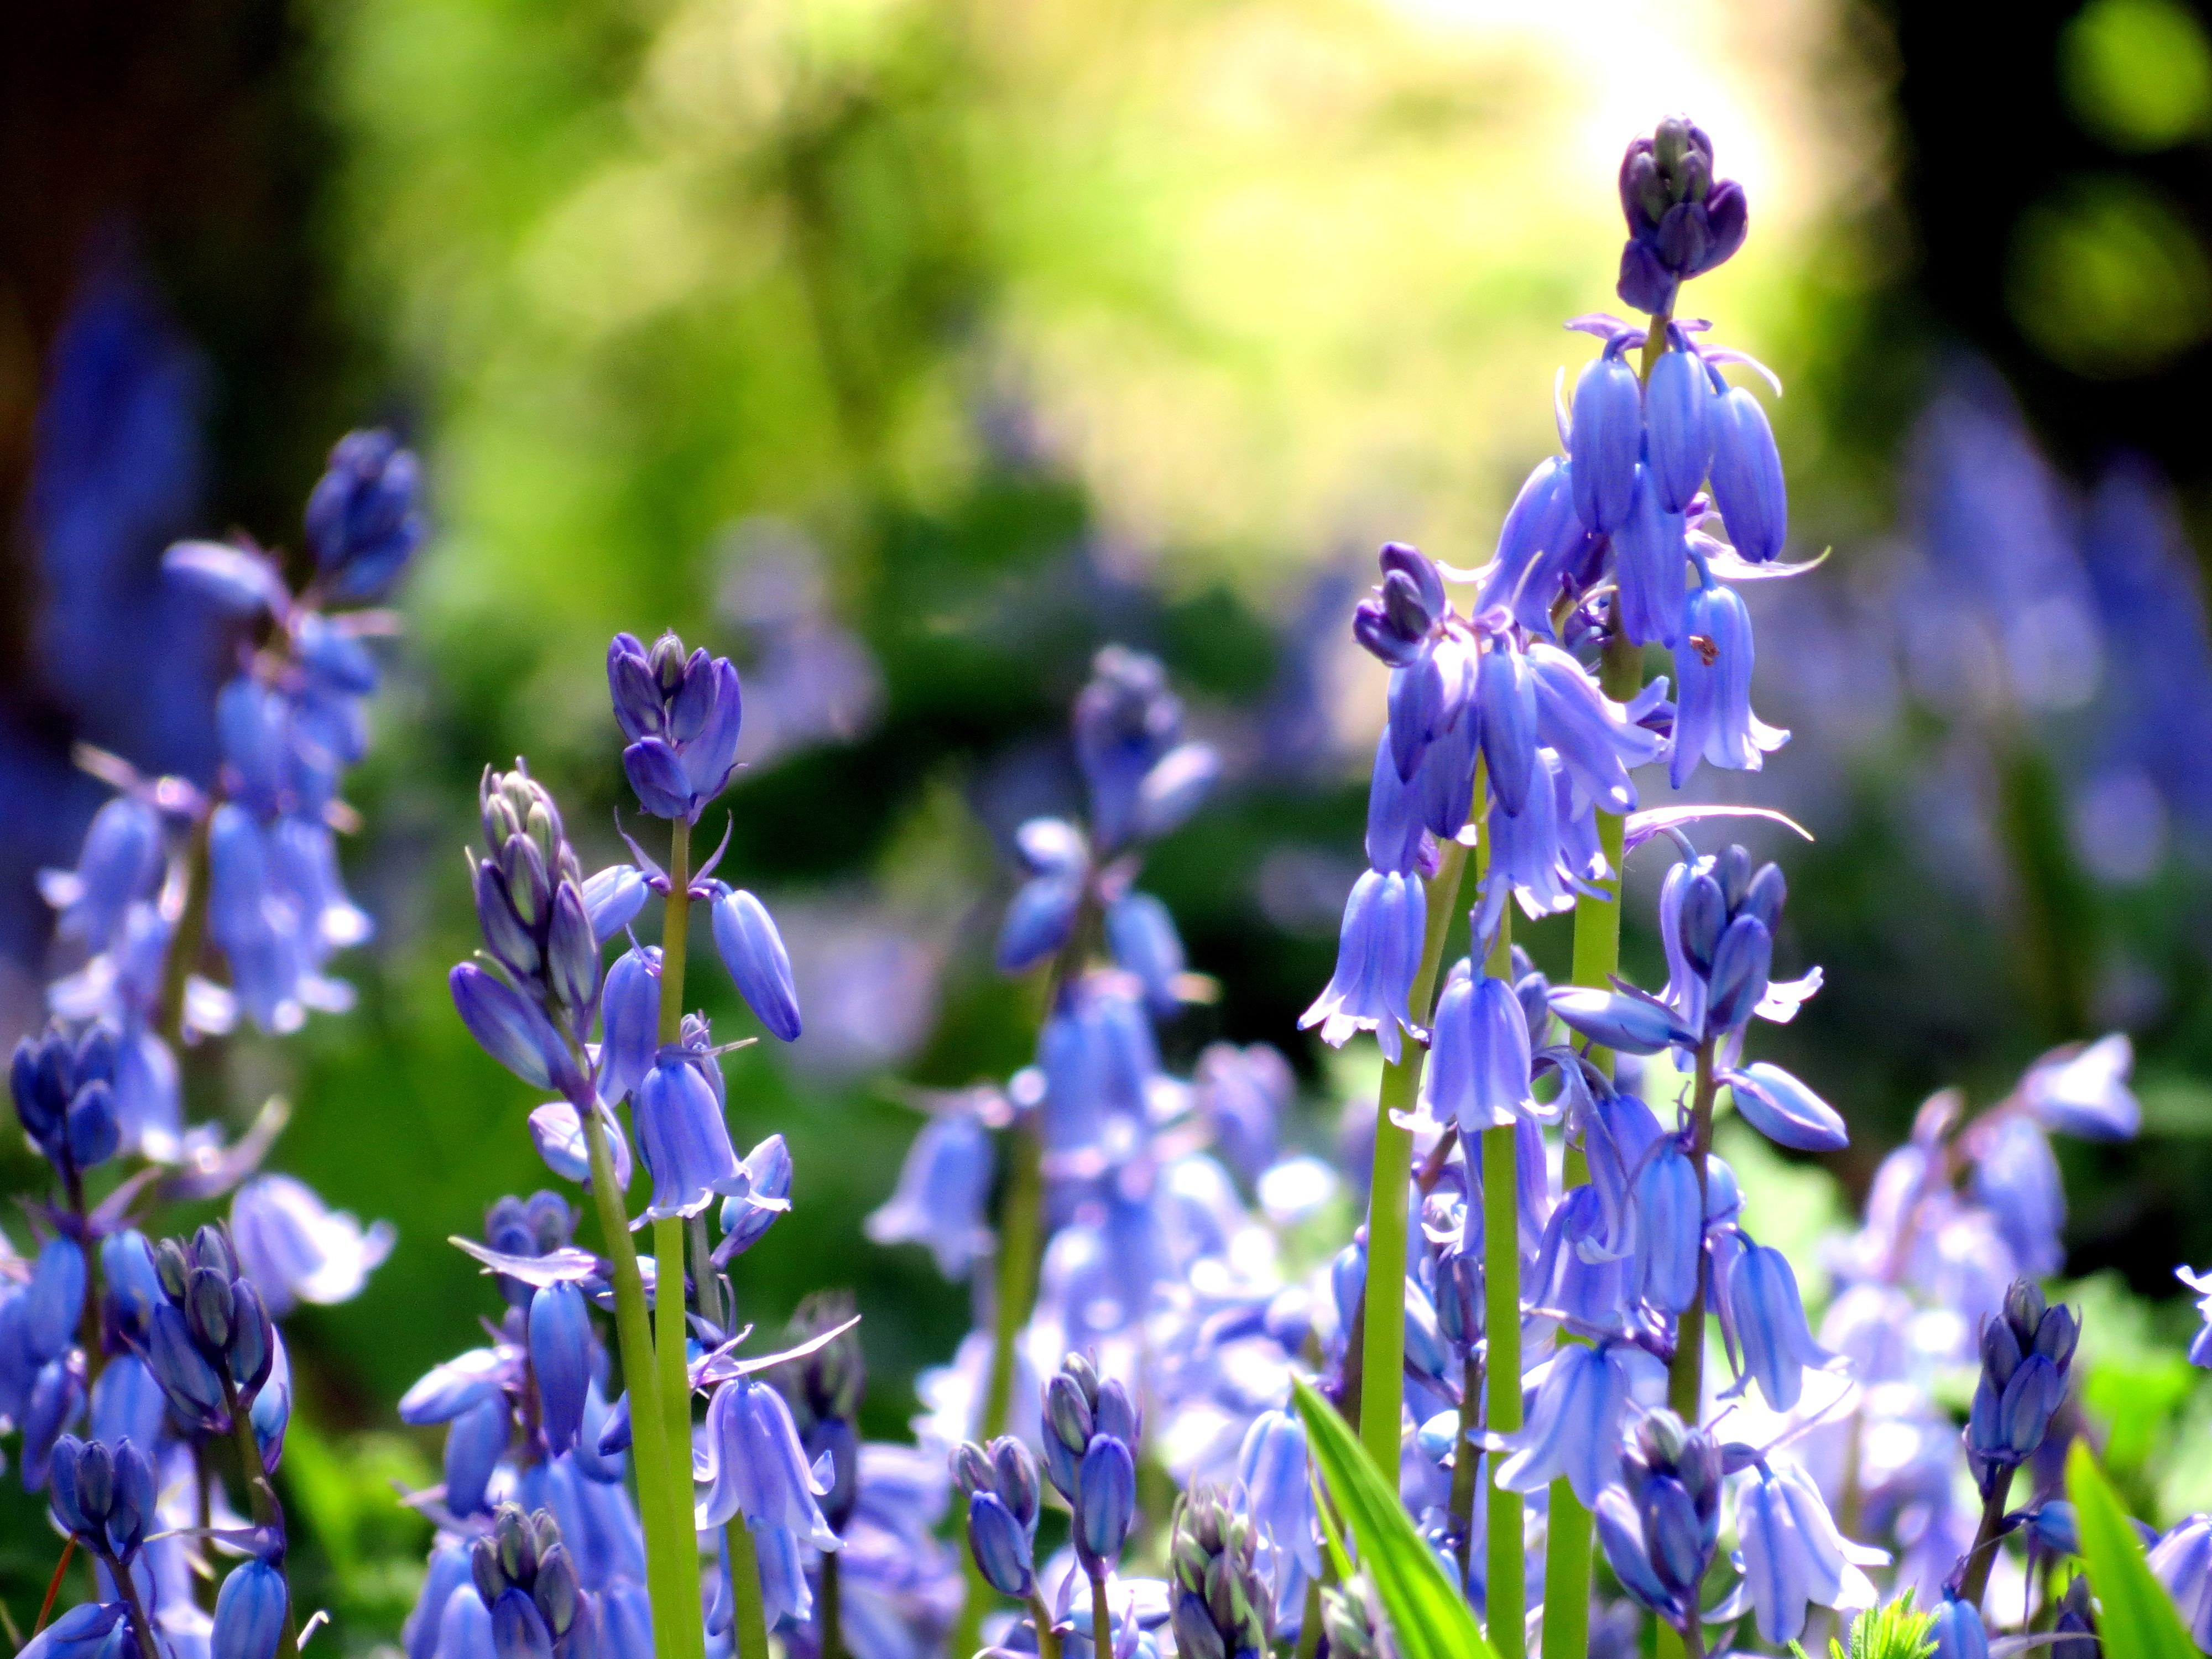
nature, blossom, light, plant, meadow, flower, purple, green, botany, blue, garden, flora, lavender, wildflower, flowers, bluebell, uk, british, bluebonnet, lupin, macro photography, flowering plant, land plant, english lavender